Flying Colors (1917 film)

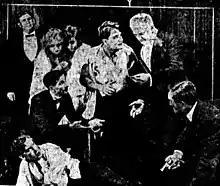
Scene from the film.

Flying Colors is a 1917 silent American action film directed by Frank Borzage for Triangle Film Corporation, starring William Desmond as detective Brent Brewster. The film also featured Golda Madden, Jack Livingston as Captain Drake, J. Barney Sherry as Craig Lansing, and a small role for Desmond's future wife Mary McIvor as a stenographer.